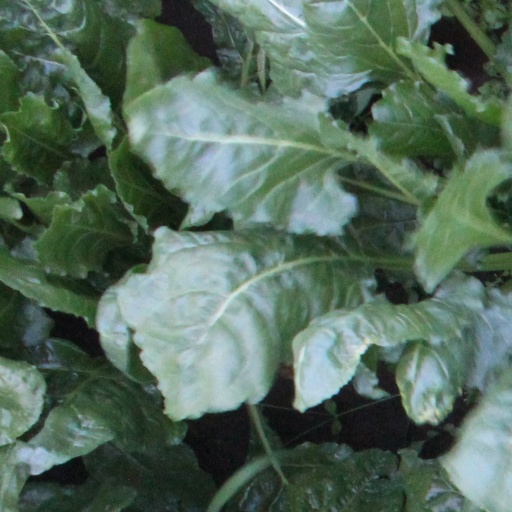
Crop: sugar beet